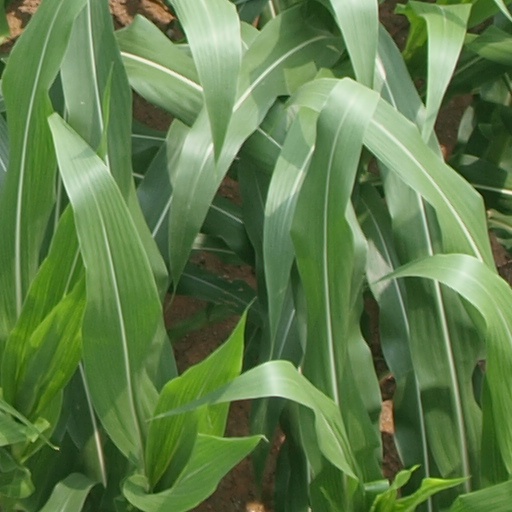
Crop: maize; corn